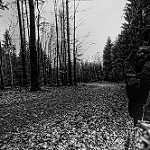
Label: B & W